Sky position (RA, Dec in degrees): 231.339, 13.73
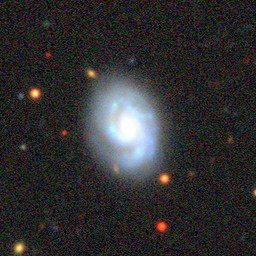
Galaxy morphology: Unbarred Tight Spiral Galaxies